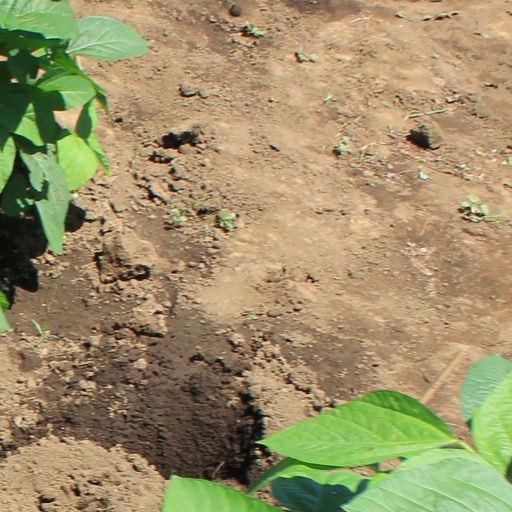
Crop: soybean